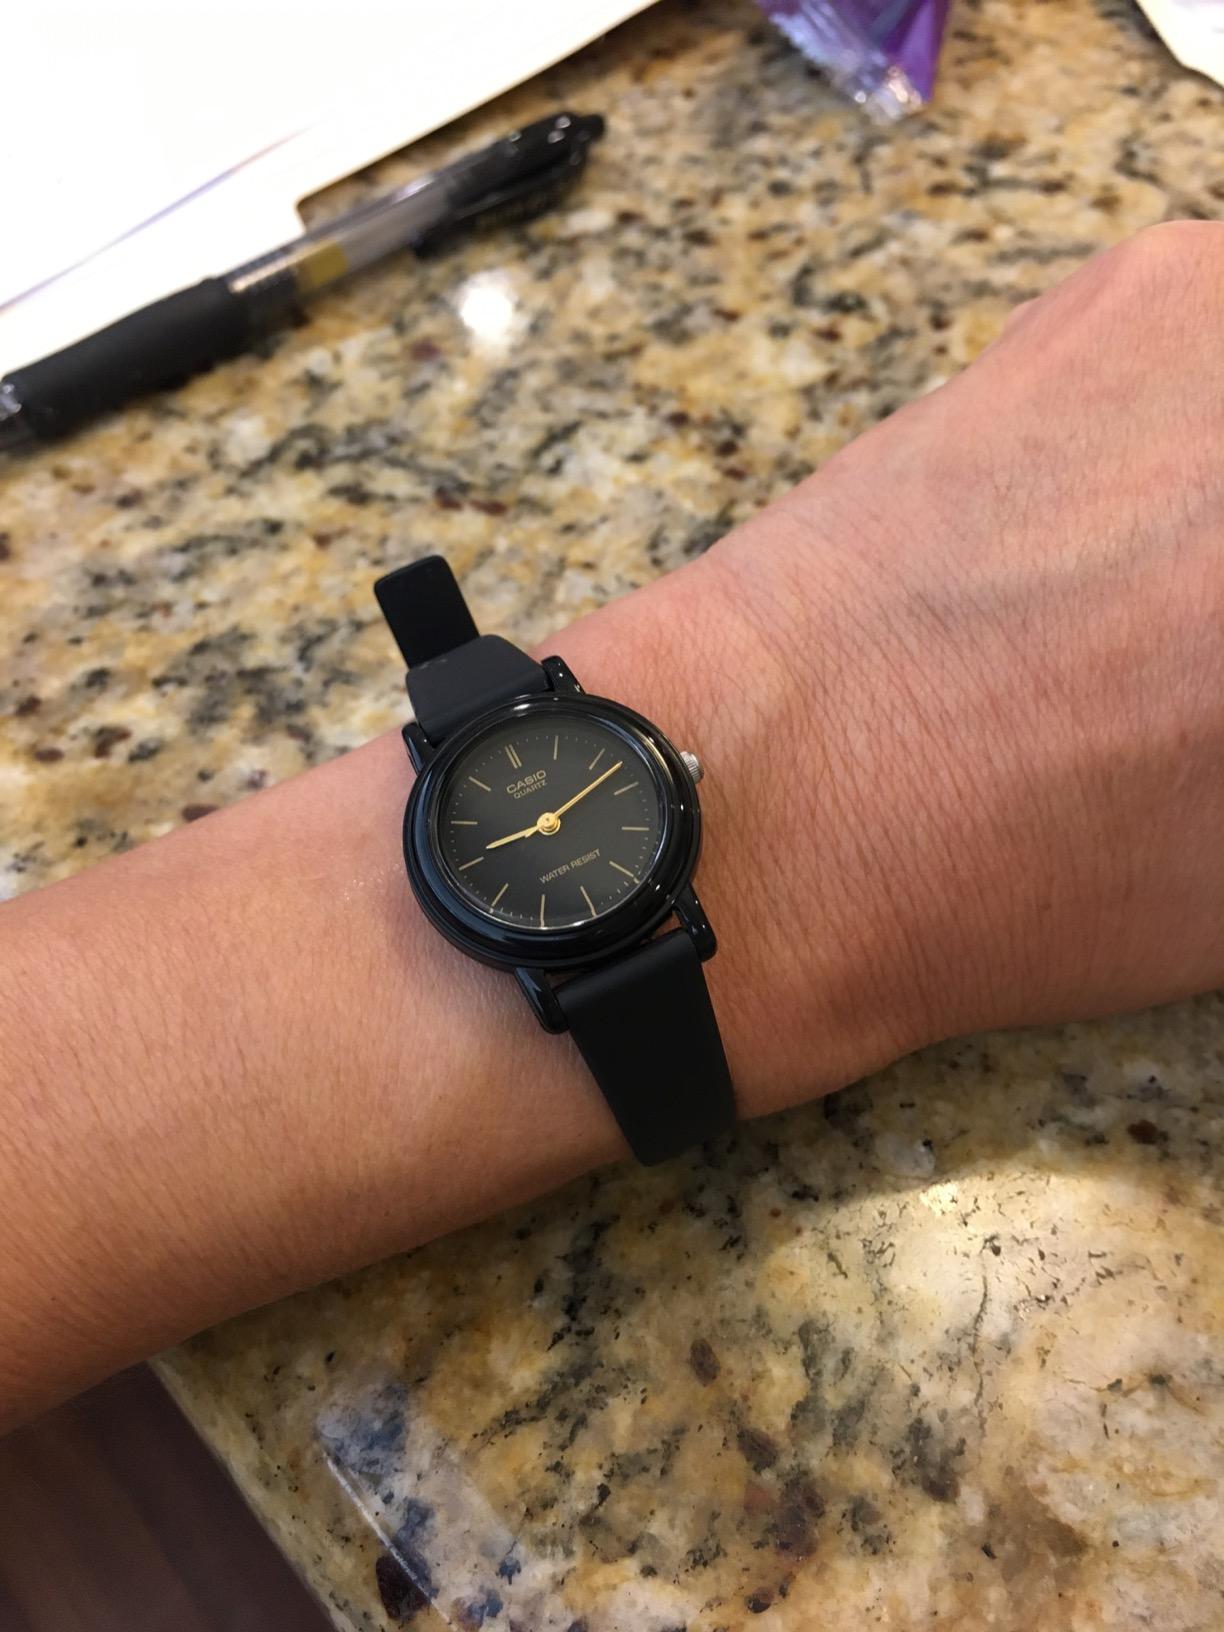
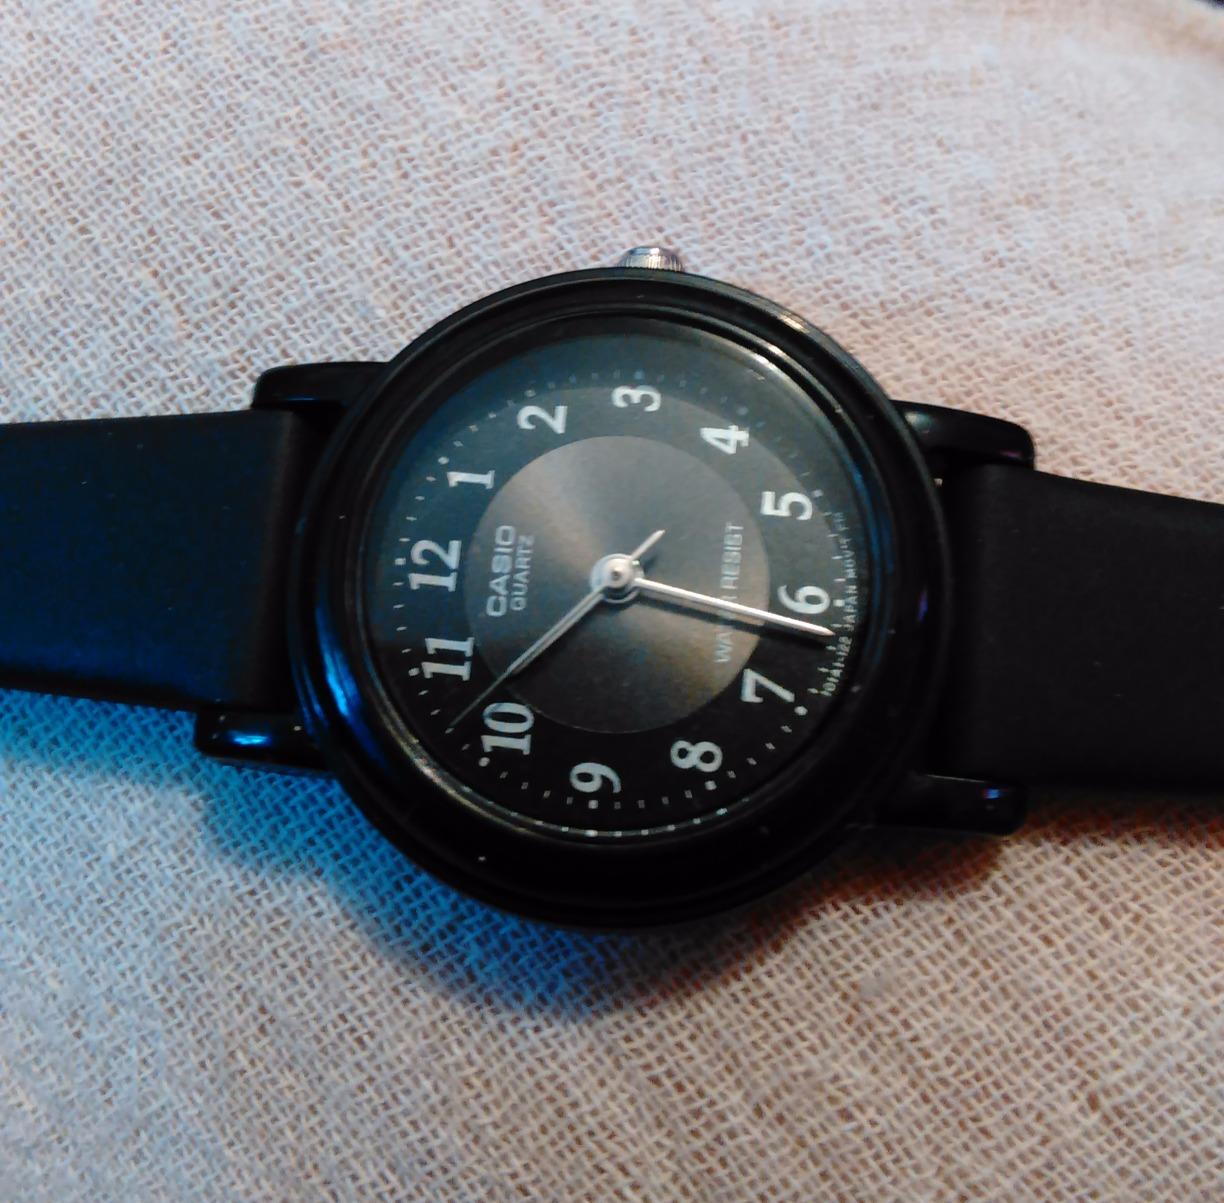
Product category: accessories_watch
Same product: no